Japanese mobile phone culture

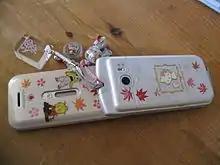
Japanese cell phones are often decorated, as in this example.

Phone decorations are common, notably mobile phone charms and various stickers. The stickers are often in the maki-e style, and are advertised as such.